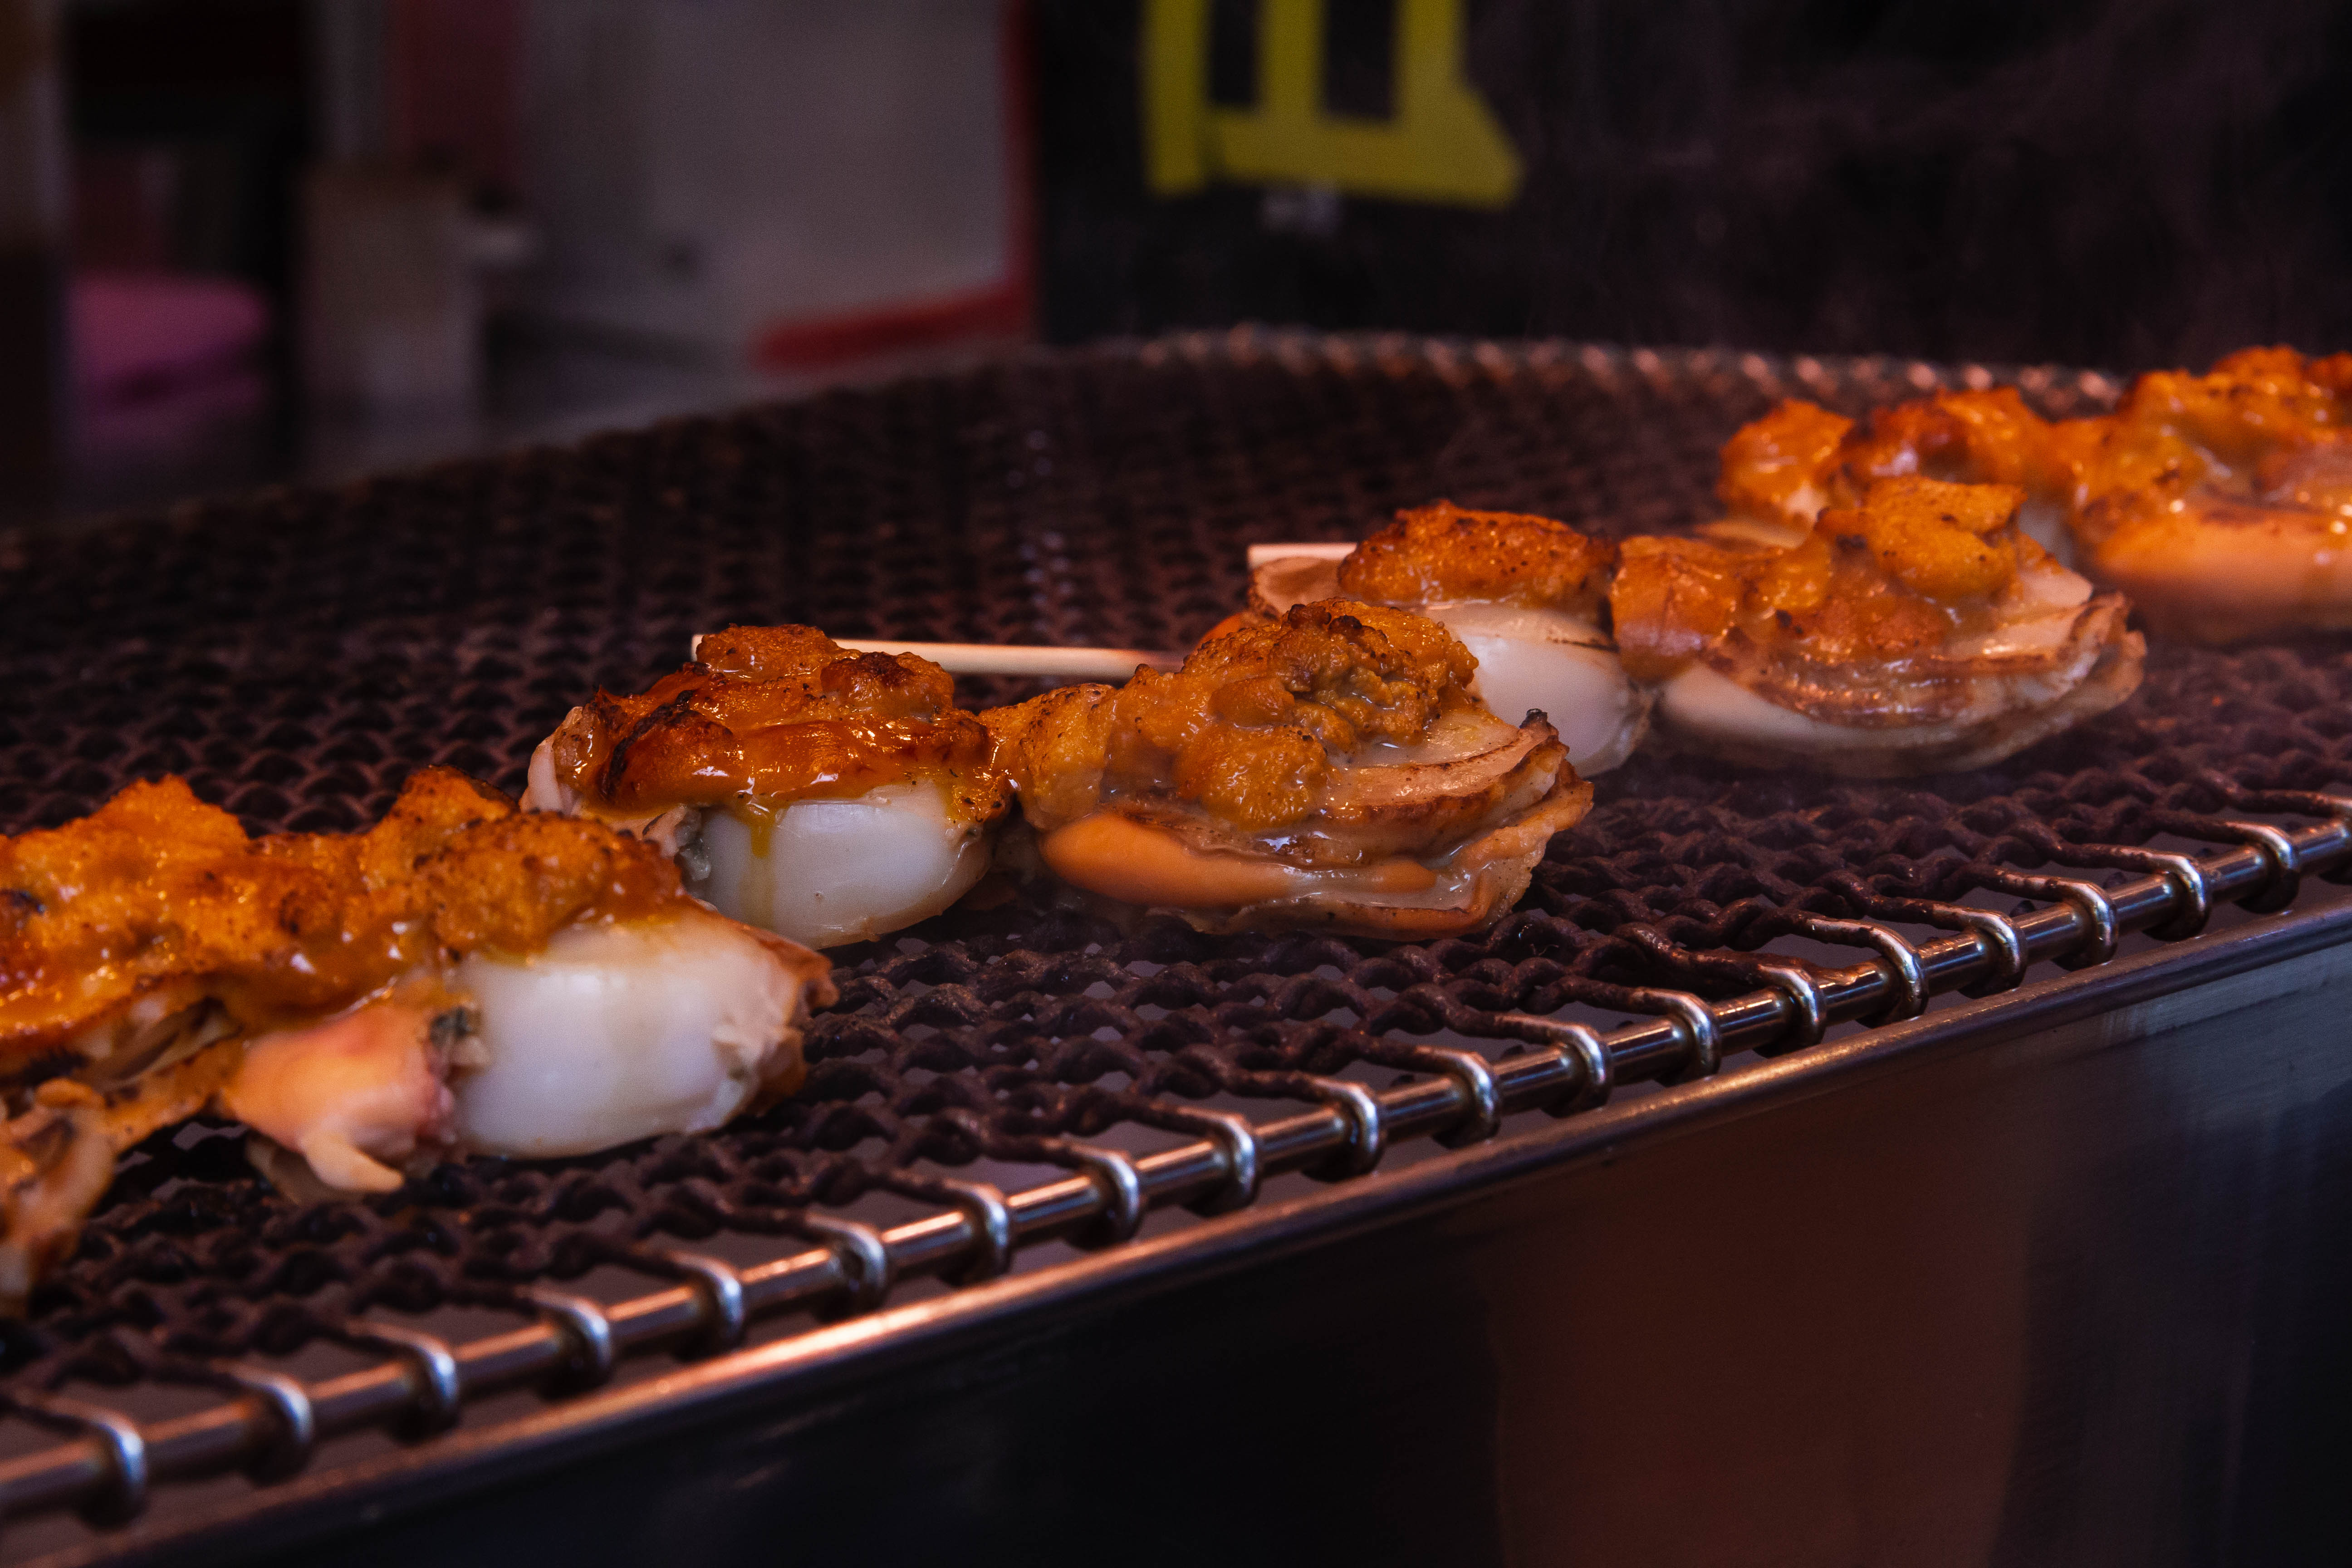
grilled, octopus, meat, food, animal source foods, cuisine, dish, roasting, grilling, seafood, recipe